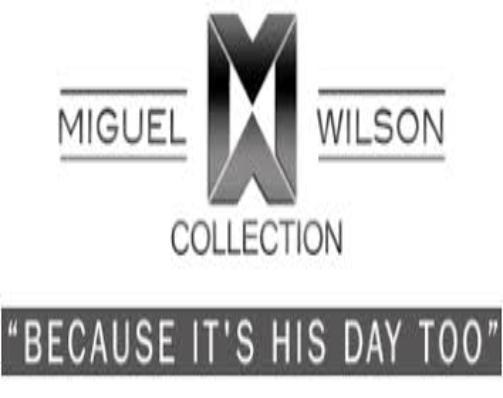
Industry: Sports